History of Canada

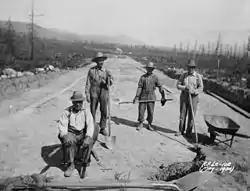
Road construction between Kimberley and Wasa, British Columbia by Relief Project workers, 1934

With prohibition underway in the United States, smugglers bought large quantities of Canadian liquor. Both the Canadian distillers and the U.S. State Department put heavy pressure on the Customs and Excise Department to loosen or tighten border controls. Liquor interests paid off corrupt Canadian border officials until the U.S. finally ended prohibition in 1933.